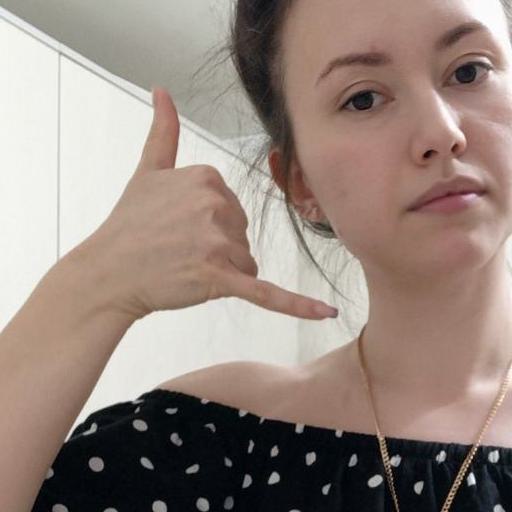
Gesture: call